Saad Hariri

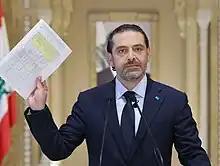
Hariri presenting a list of suggested ministers

After the anger among the Lebanese, President Michel Aoun and Prime minister-designate Saad Hariri held immediate talks in the presidential palace. After that, on 17 March 2021, the President told Hariri that he should form a government immediately and that if he's unable to do so "he should make way for those who are". Aoun also maintained that inaction was no longer a choice for the PM-designate Hariri and had to choose between stepping down or forming a government.